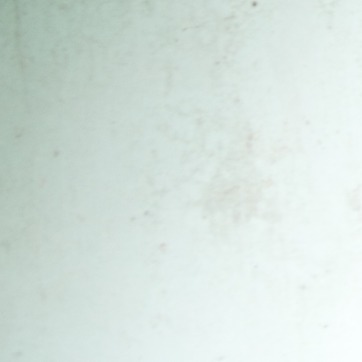
Material: painted